PortMiami

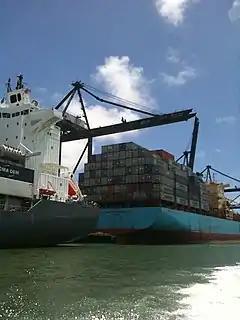
PortMiami, the world's largest passenger port and one of its busiest container ports

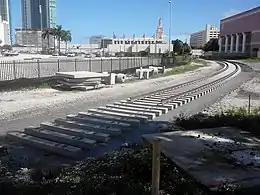
The rail line being renovated, November 2011

PortMiami is the busiest cruise/passenger port in the world. It accommodates major cruise lines such as Carnival, Royal Caribbean, Norwegian, and MSC, among others, and also serves as the homeport of the largest cruise ship in the world by gross tonnage, "Icon of the Seas." Over 7.2 million cruise passengers pass through the port each year (FY2023/2024).